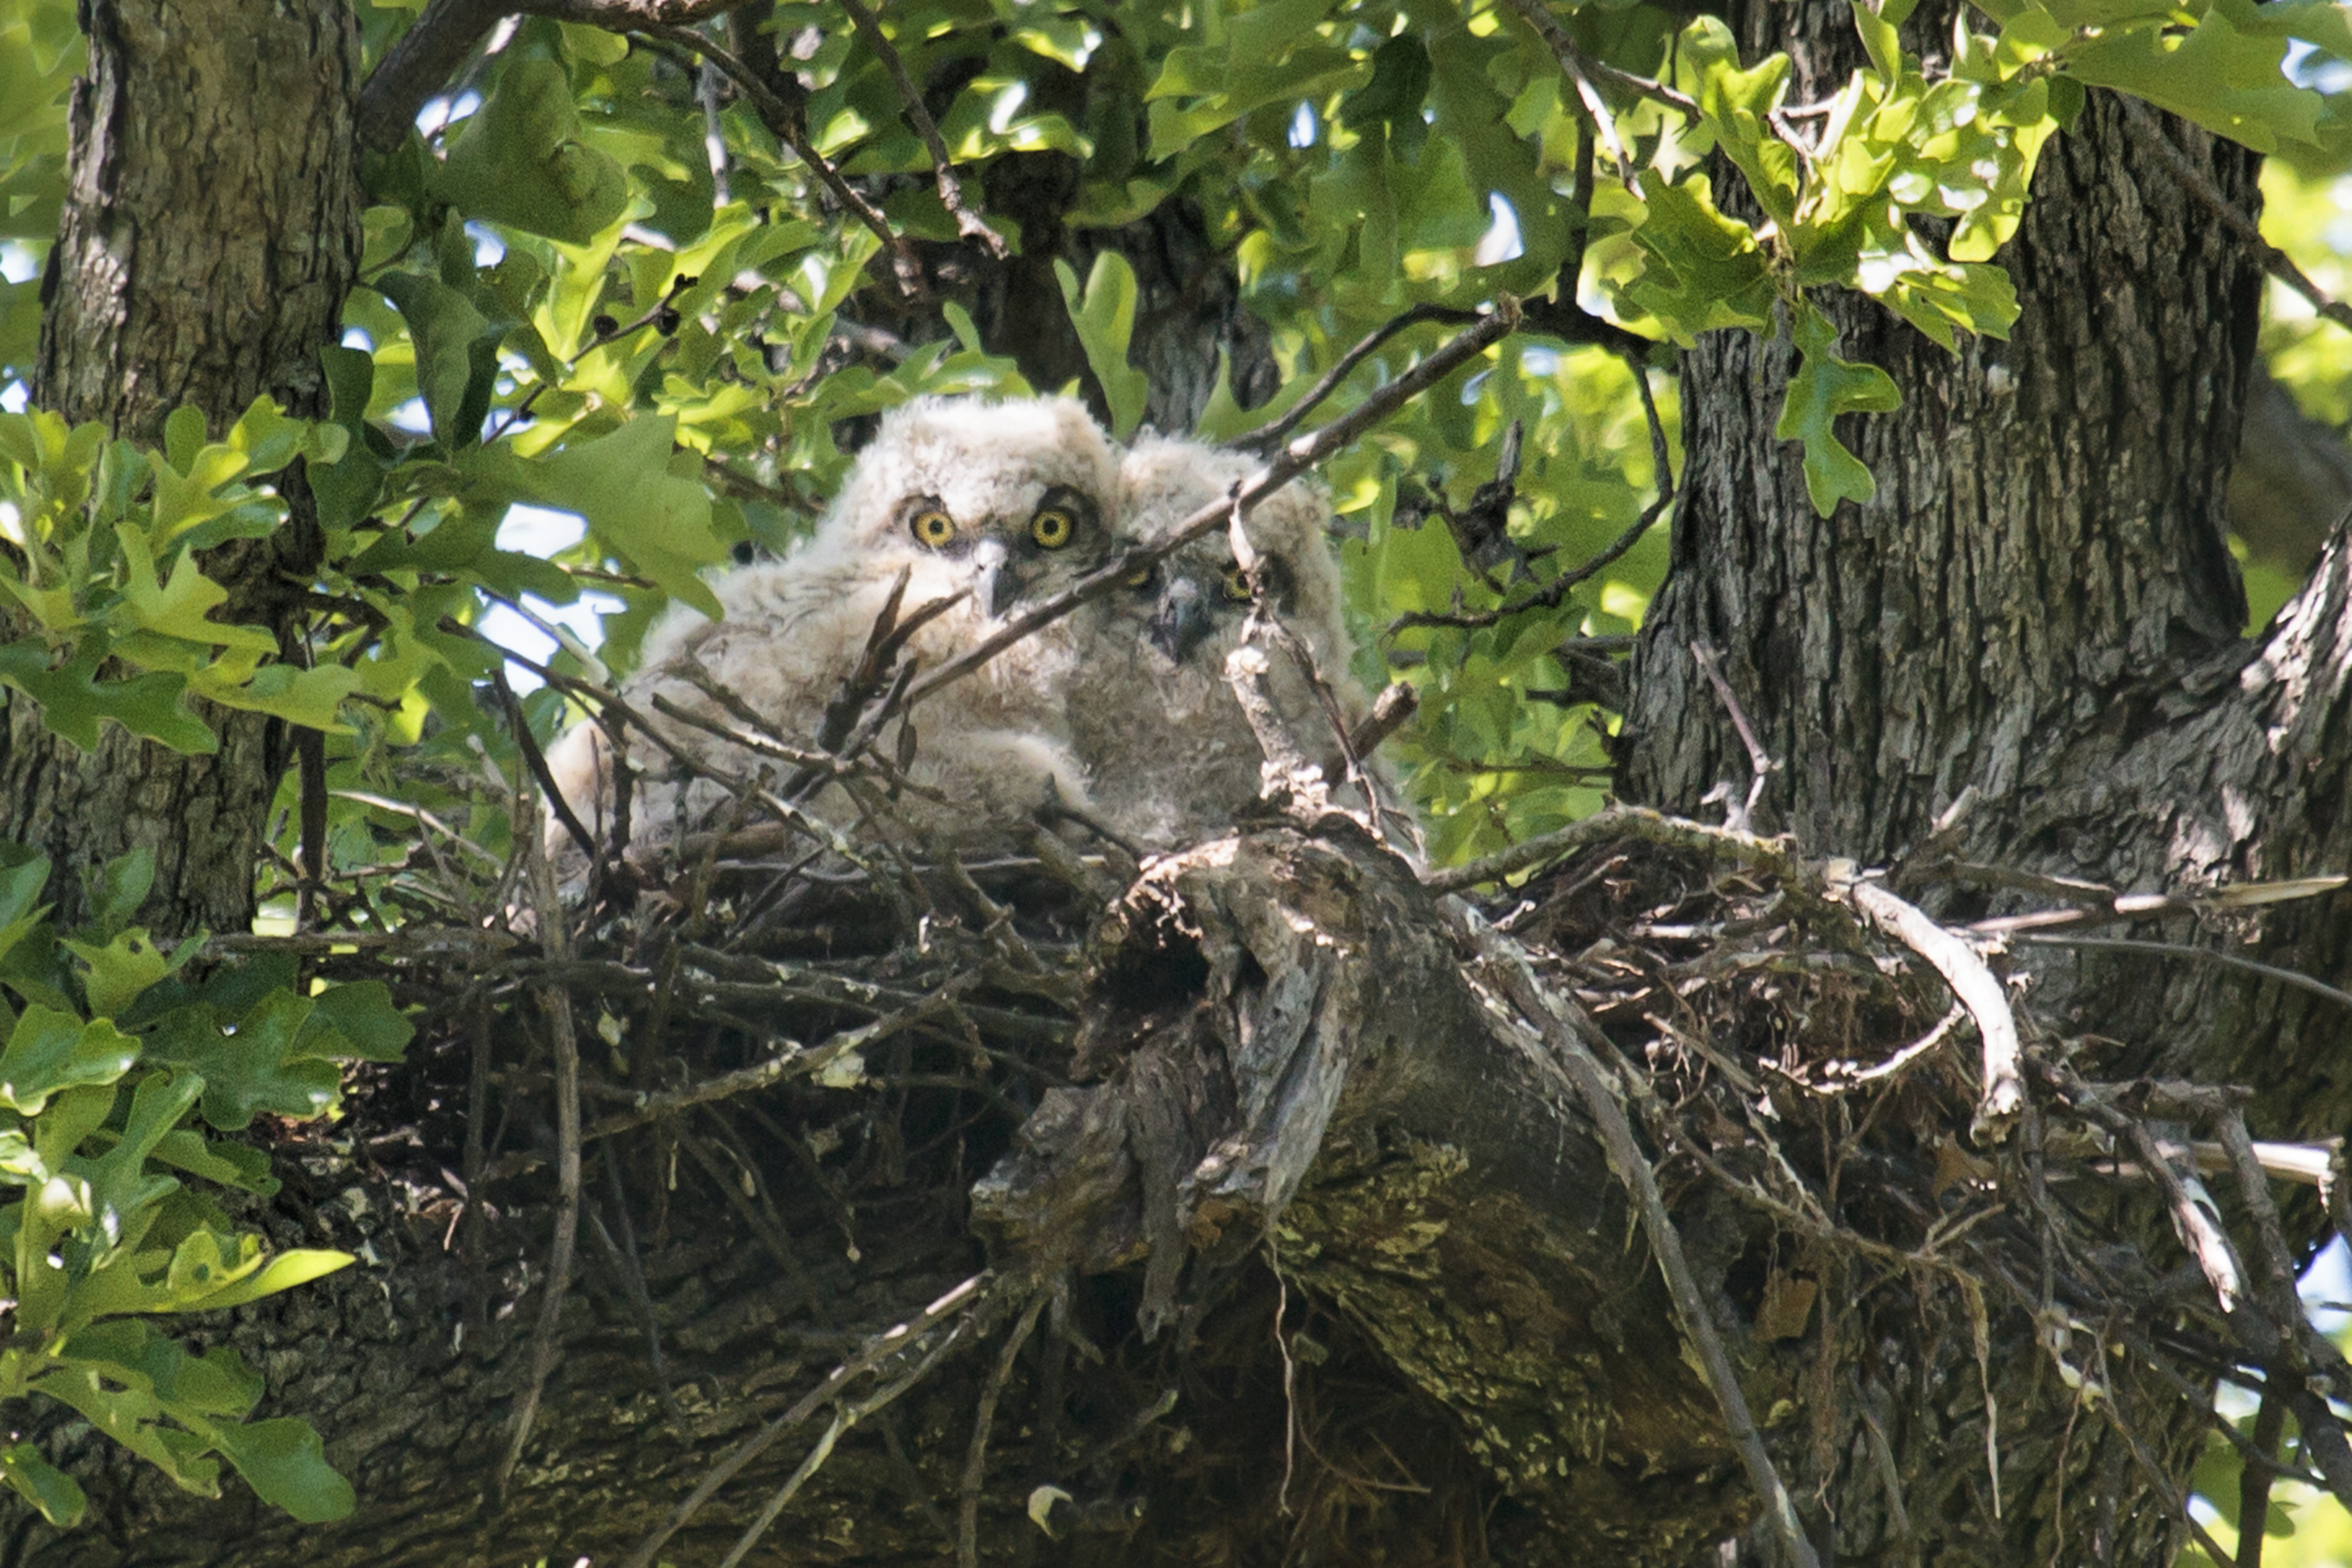
branch, bird, flower, wildlife, jungle, eagle, owl, fauna, rainforest, bird nest, oklahoma, nest, larrysmith, wichitamountains, owlets, greathornedowlets